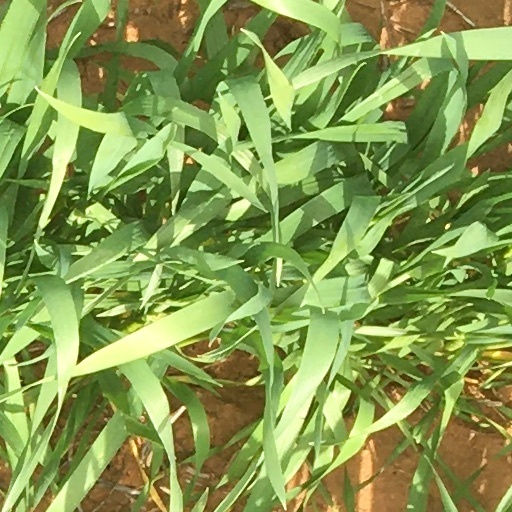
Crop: wheat